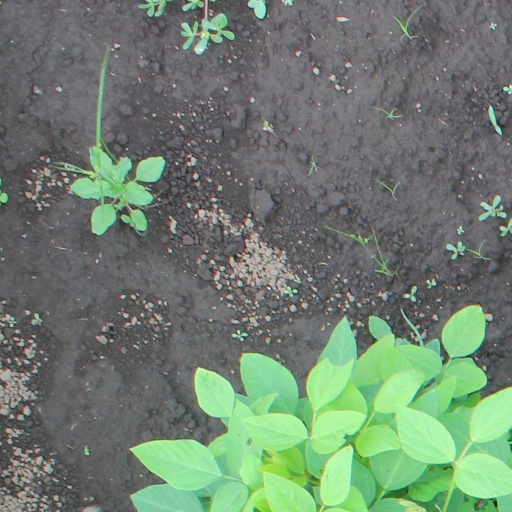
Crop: soybean